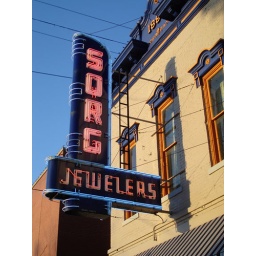
Just down from the neon-trimmed Goshen movie theater sign is this beauty at Sorg Jewelers, glowing in late afternoon.